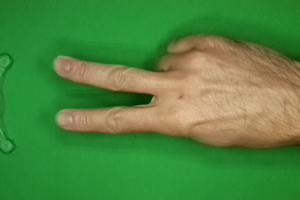
Label: scissors